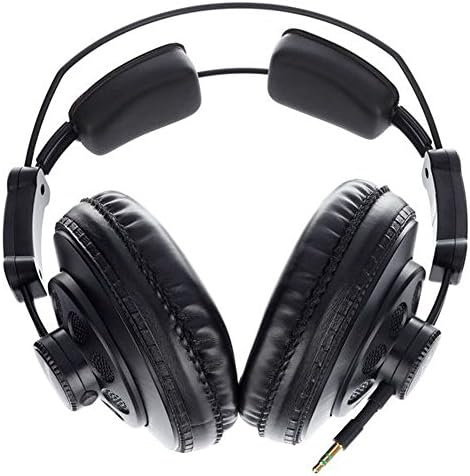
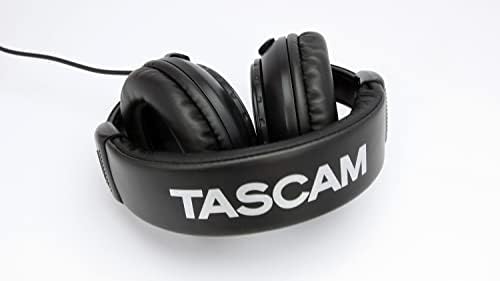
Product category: headphones
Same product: no